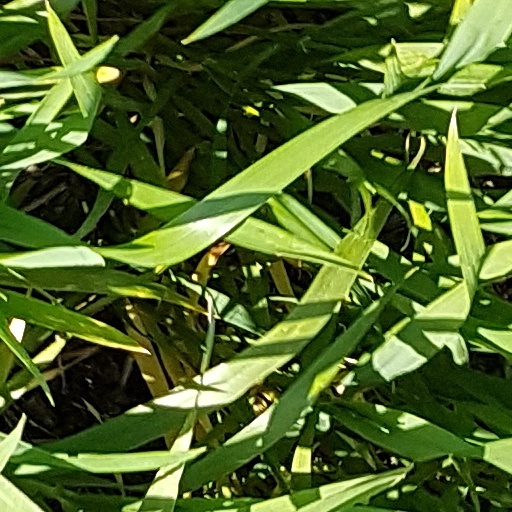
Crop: wheat